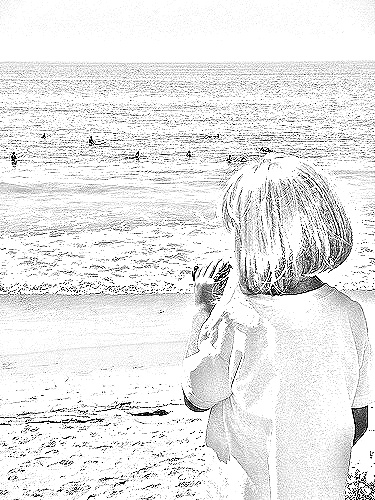
Portrait style: Sketch Portrait